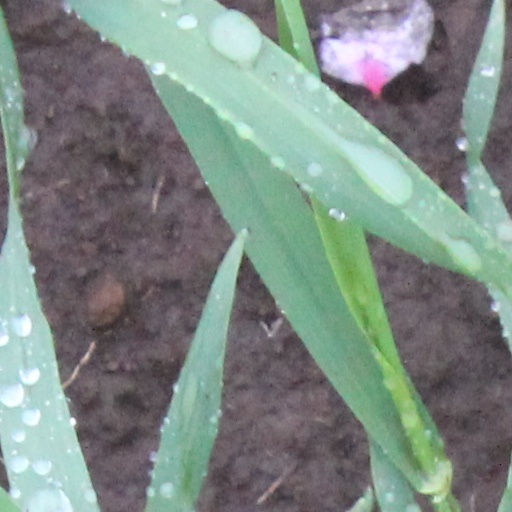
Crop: wheat